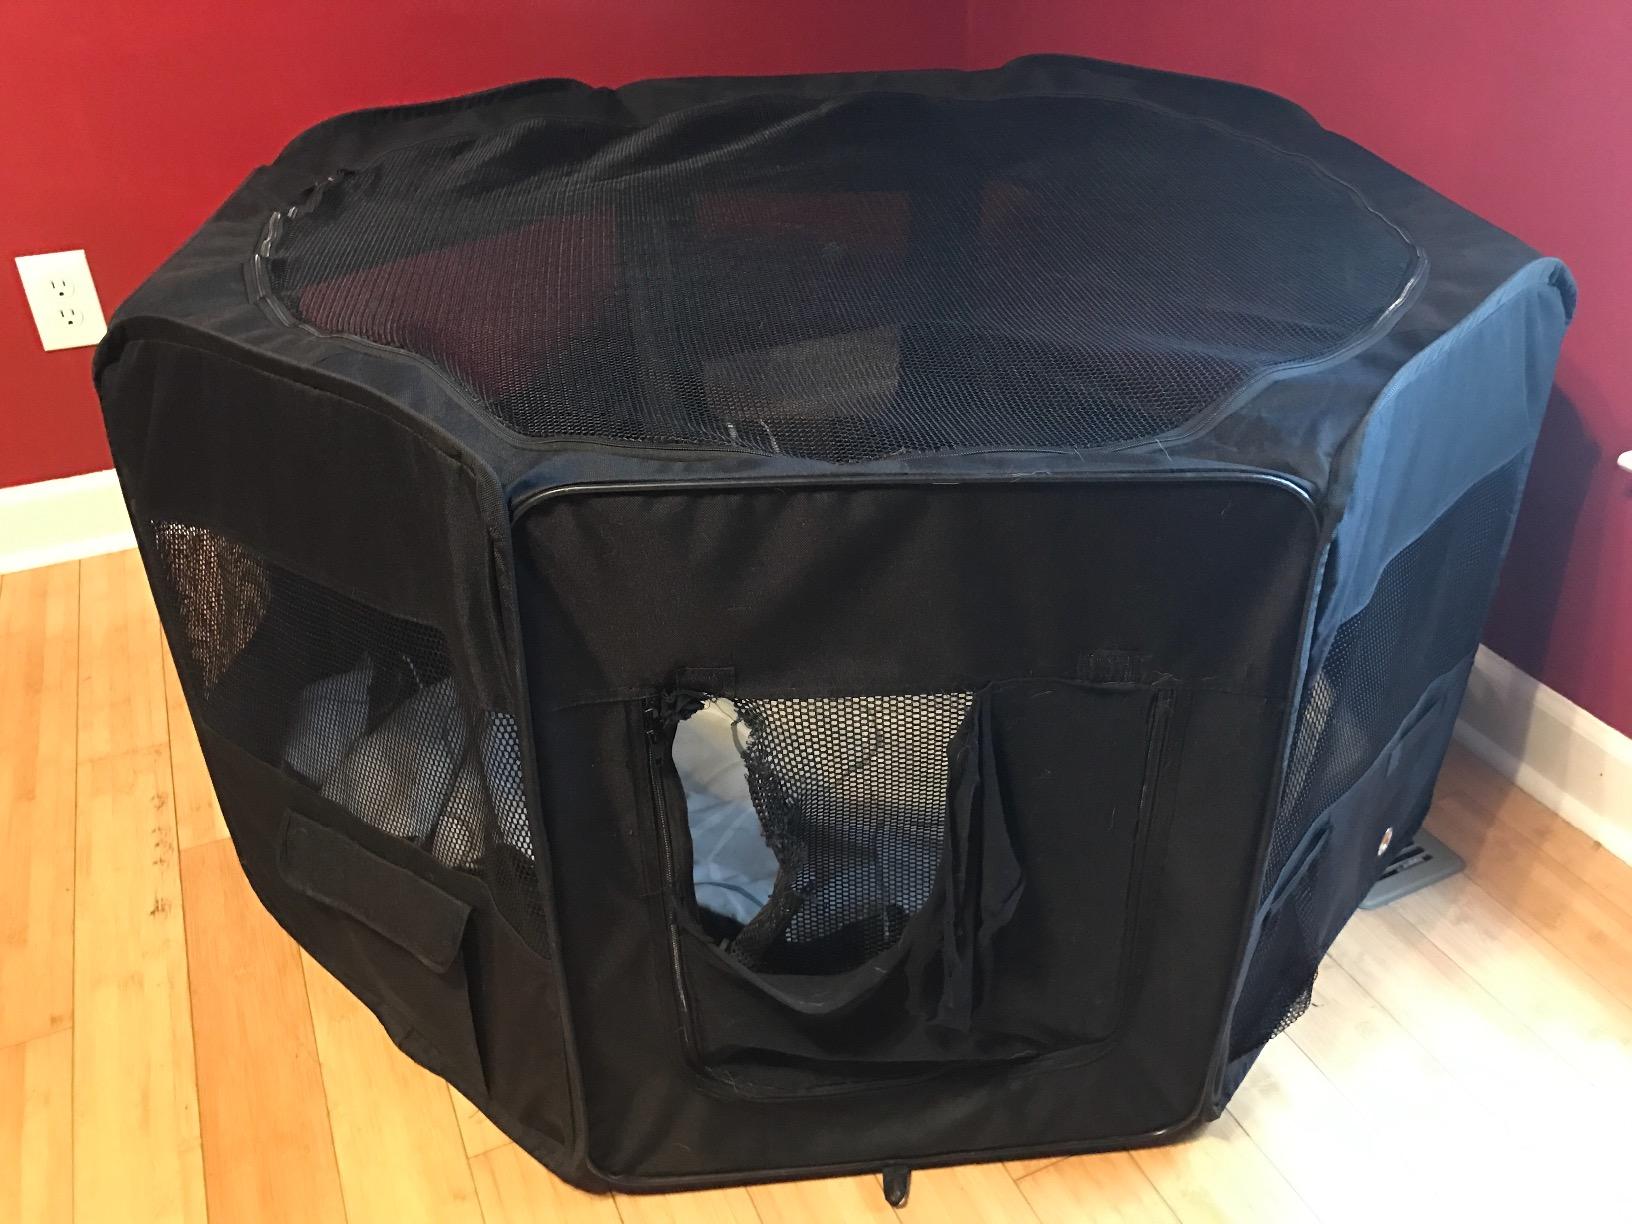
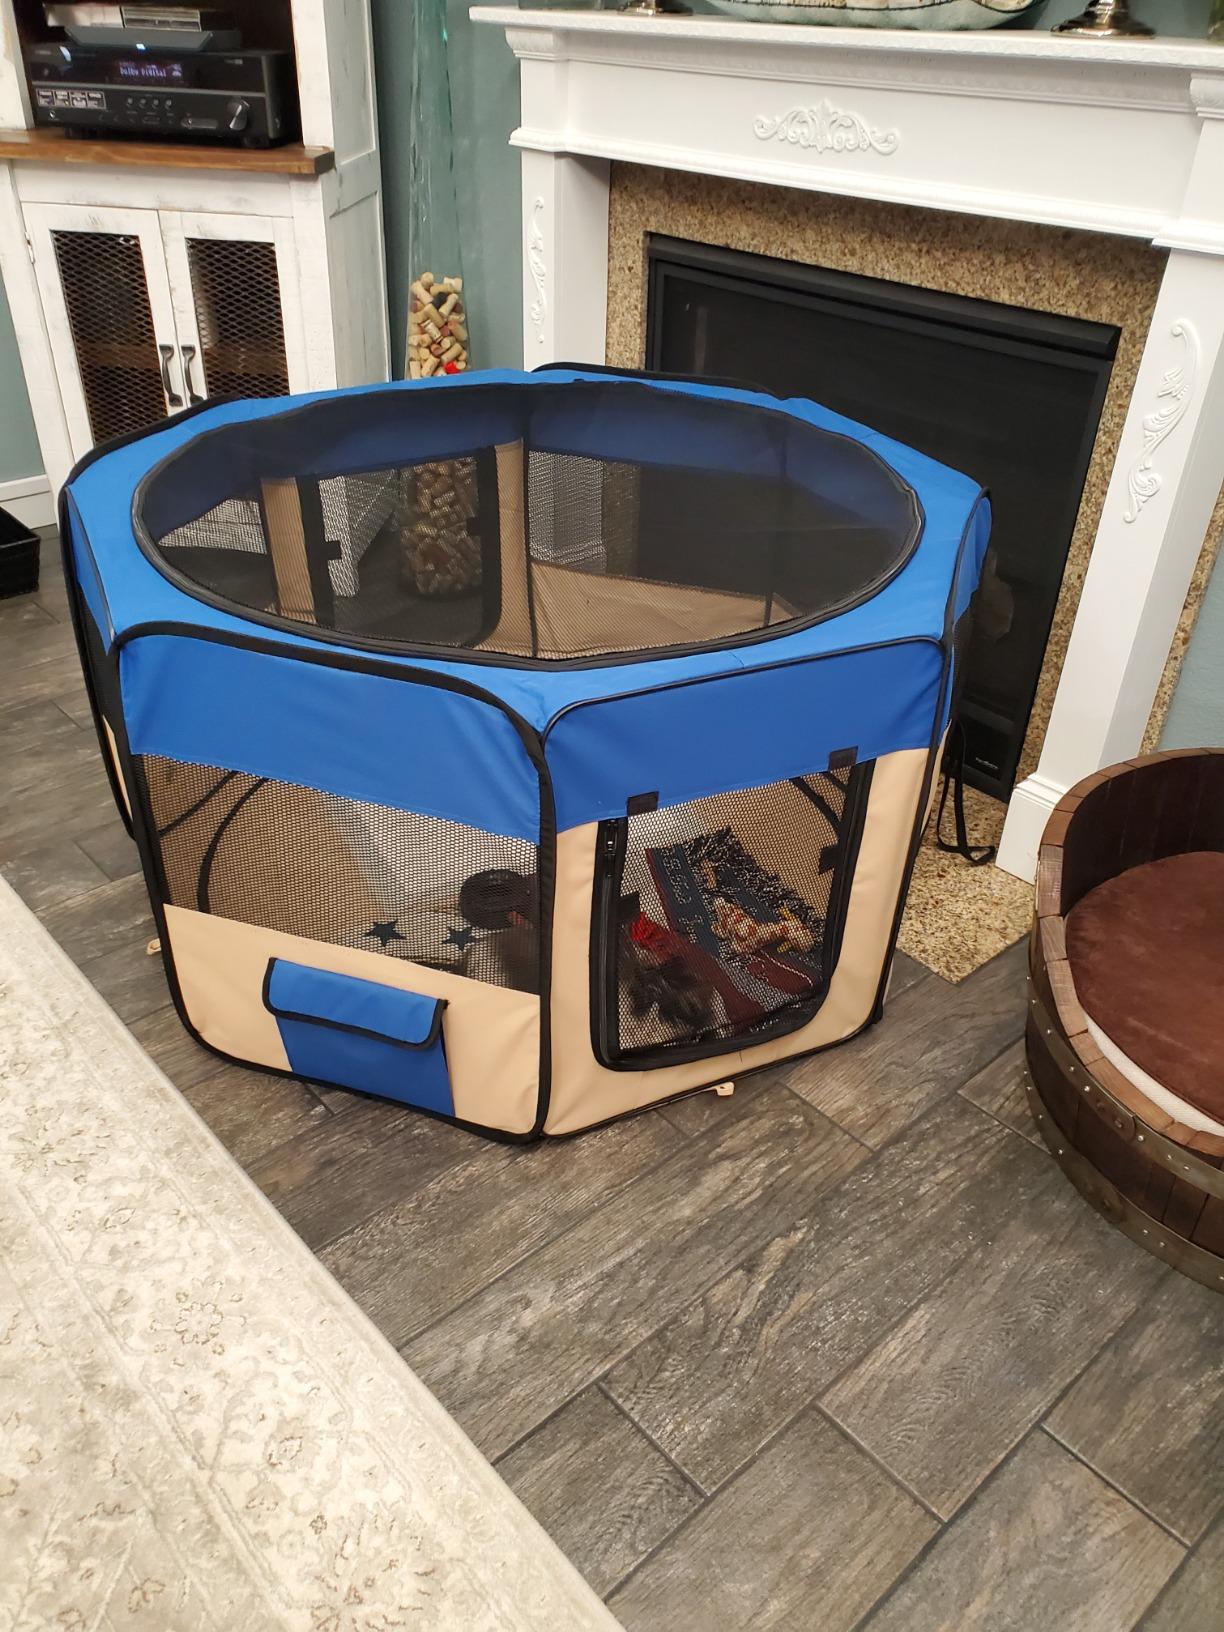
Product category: items_kennel
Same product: no